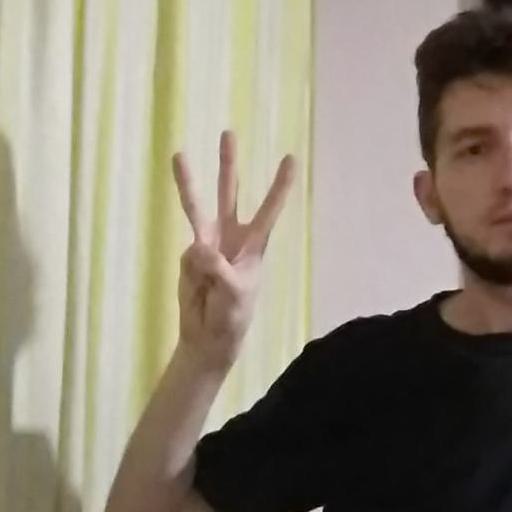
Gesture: three